James Brokenshire

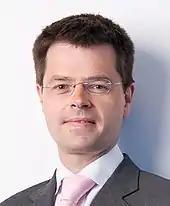
Official portrait, 2010

With no party gaining an overall majority in the House of Commons, the 2010 election resulted in the formation of a coalition government consisting of the Conservative and Liberal Democrat parties, led by Conservative prime minister David Cameron. The new prime minister appointed Brokenshire as Parliamentary Under-Secretary of State for Crime Reduction in the Home Office. One of his first moves was to initiate the closing of the UK's Forensic Science Service; it had been making operational losses of £2 million a month and was predicted to go into administration in early 2011. Brokenshire stated his desire that there would be "no continuing state interest in a forensics provider by March 2012", with the service's role being taken on by private enterprise. Critics asserted that this move would result in the loss of hundreds of jobs and the degradation of forensic research and criminal justice, with an MPs enquiry chaired by Labour MP Andrew Miller criticising how the closure had been overseen.